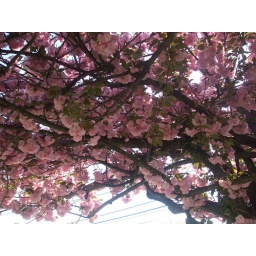
Beautiful tree near my house